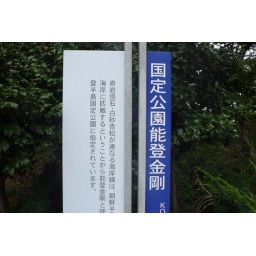
a scene with special formation of rocks washed by the sea water along the years